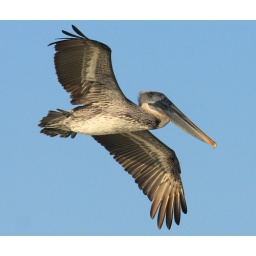
Lots of underwing detail on this guy...happy he was flying low over the white sand.